Lodi, California

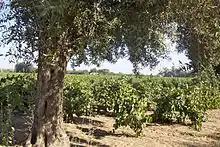
Vineyard in Lodi, California.

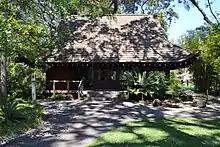
Japanese Garden in Micke Grove Regional Park

Lodi is the birthplace of A&W Root Beer, the first batch of which was made in 1919 on a hot dog cart during a parade. The spot where Roy W. Allen sold his root beer is now marked with a plaque. It is now sold in cans and bottles throughout the US, as well as in a chain of American restaurants. Lodi's A&W restaurant features a vast collection of A&W novelties.